Memmingen station

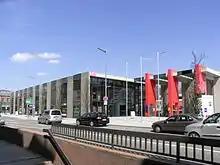
The new station building

In 1980, an attempt was made to make up the lost ground in the transport of swap bodies with the establishment of a container yard. On 30 May 1976, Memmingen, became a rail node during the rationalisation of freight operations. On 25 September 1988, the node was included in the area of operations of Neu-Ulm.